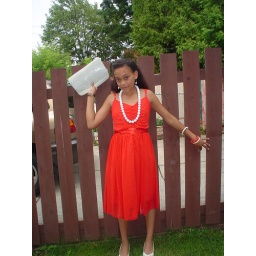
damsel in the red dress